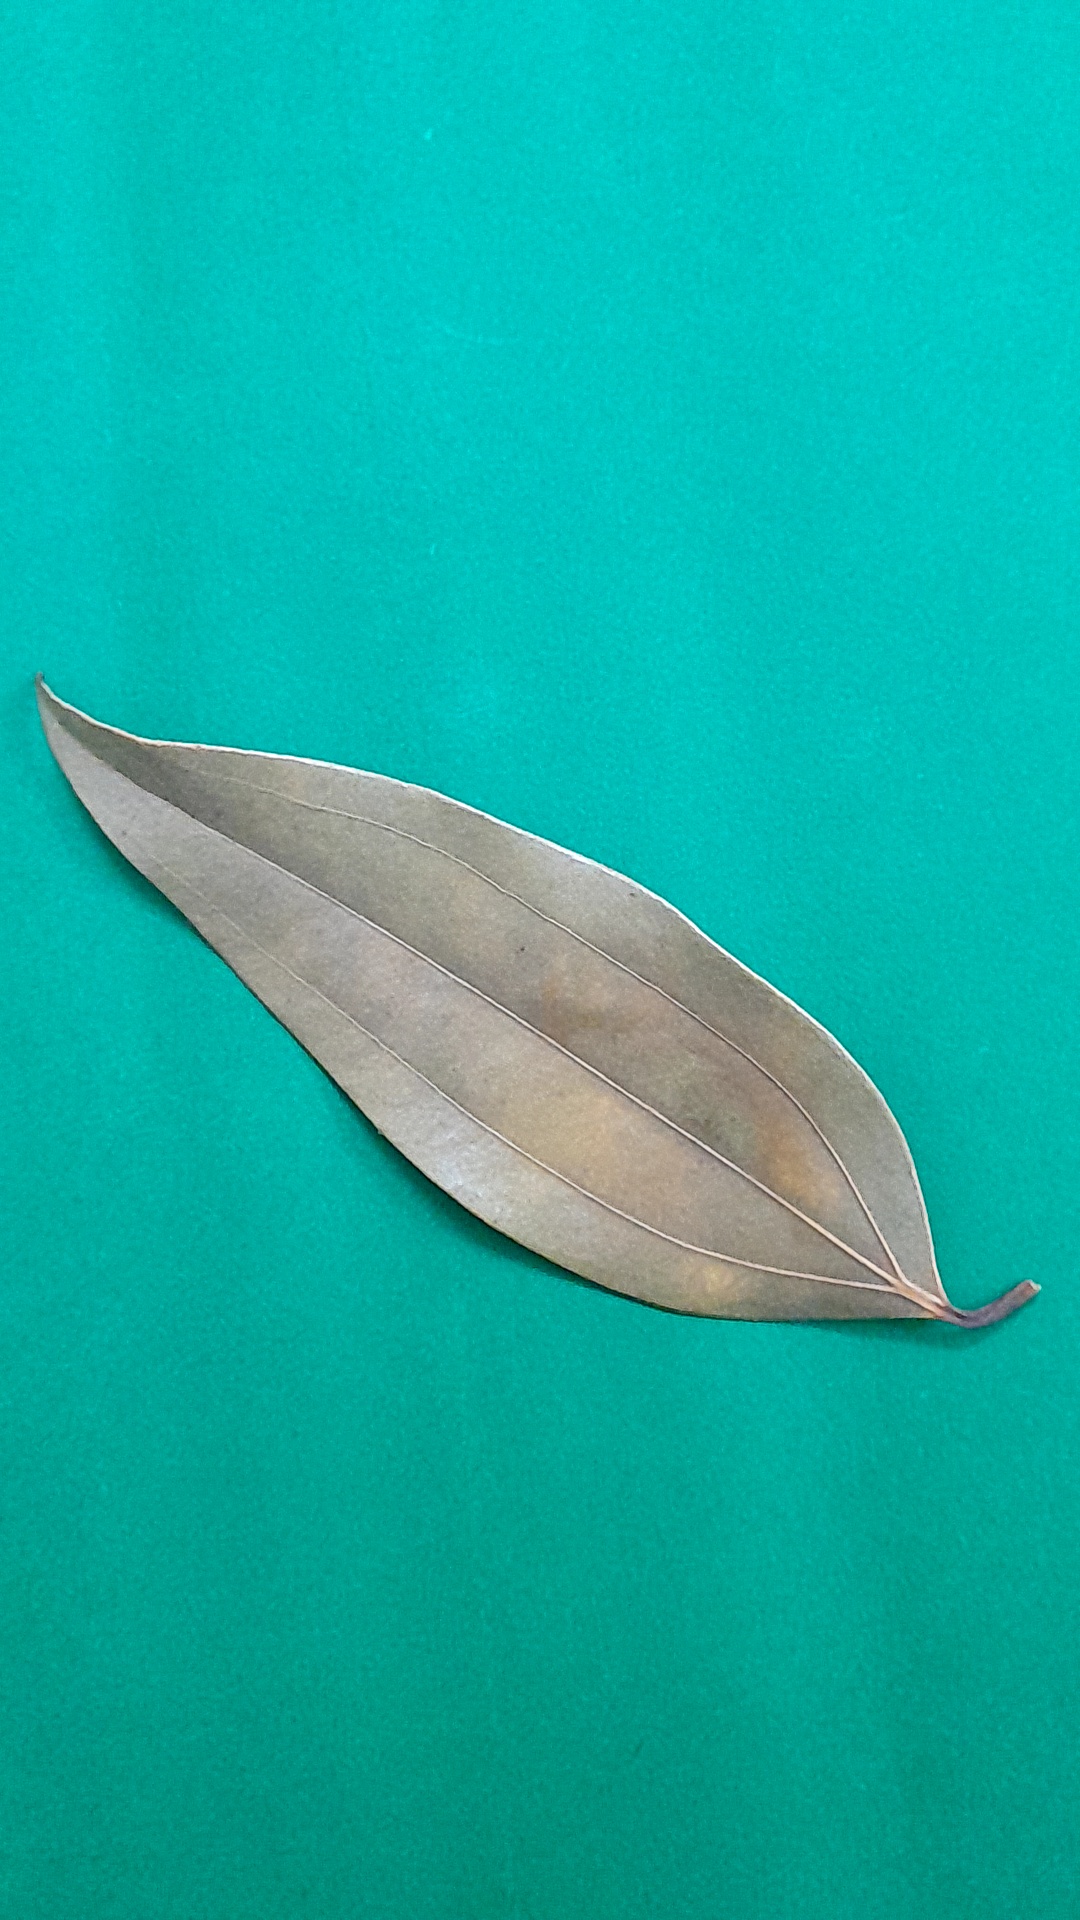
Label: Dry Leaf